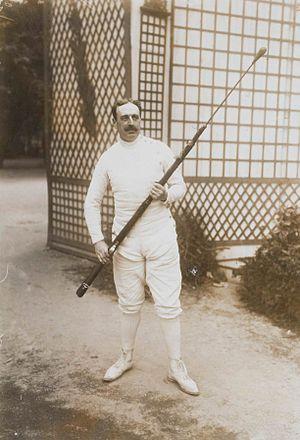
Grande semaine d'escrime aux Tuileries. Le championnat d'escrime à la baïonnette. Capitaine Perrodon, le gagnant. (cropped by the uploader, flickr uploader is down today)
Marc Perrodon, né le 31 août 1878 à Vendôme et mort le 22 février 1939 à Beauvais, est un escrimeur français, ayant pour arme le sabre.